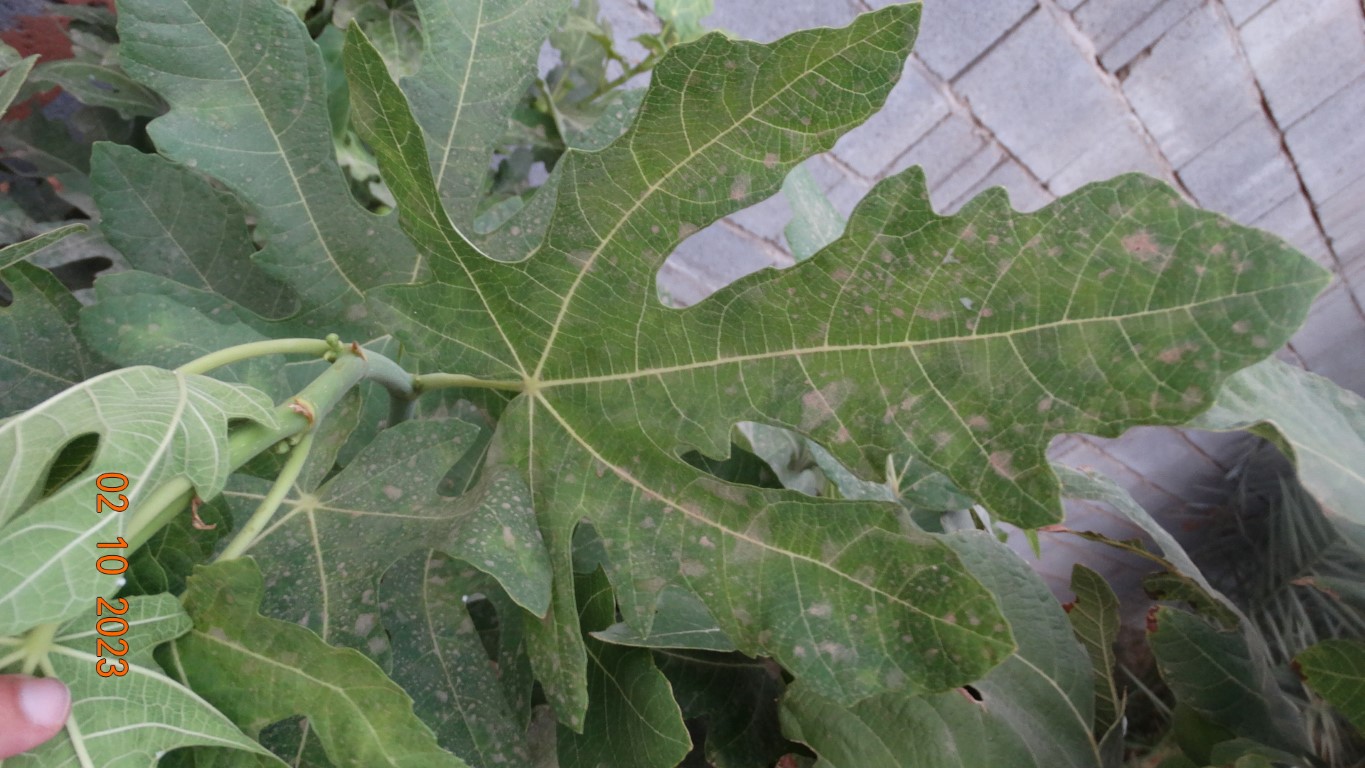
Label: healthy